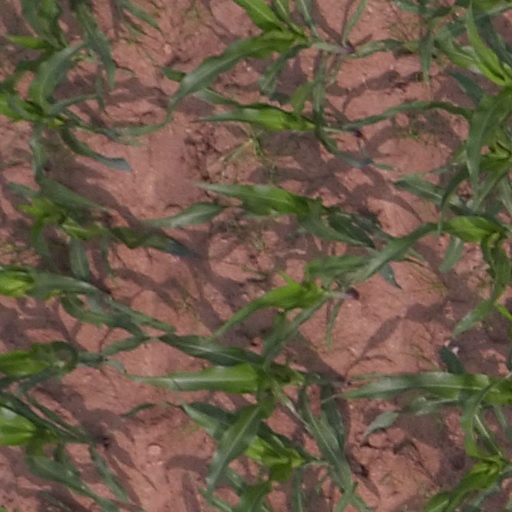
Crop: maize; corn